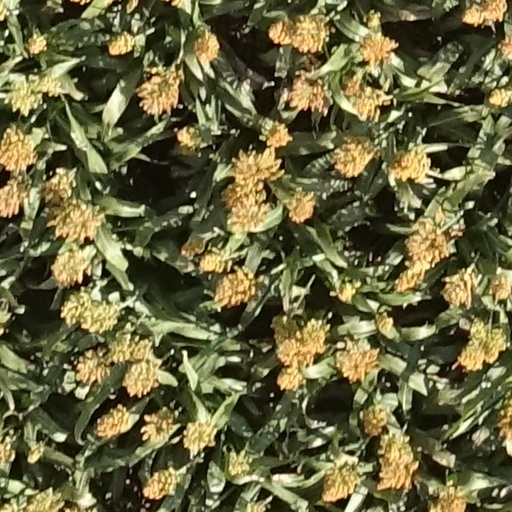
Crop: sorghum